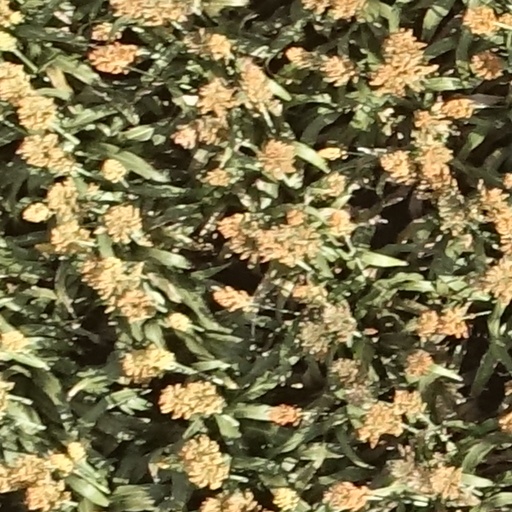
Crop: sorghum